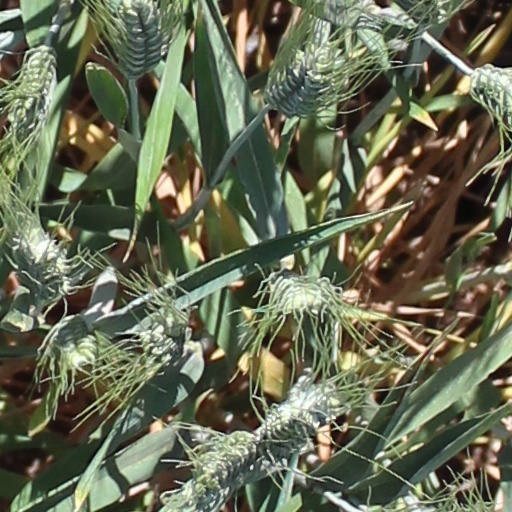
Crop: wheat